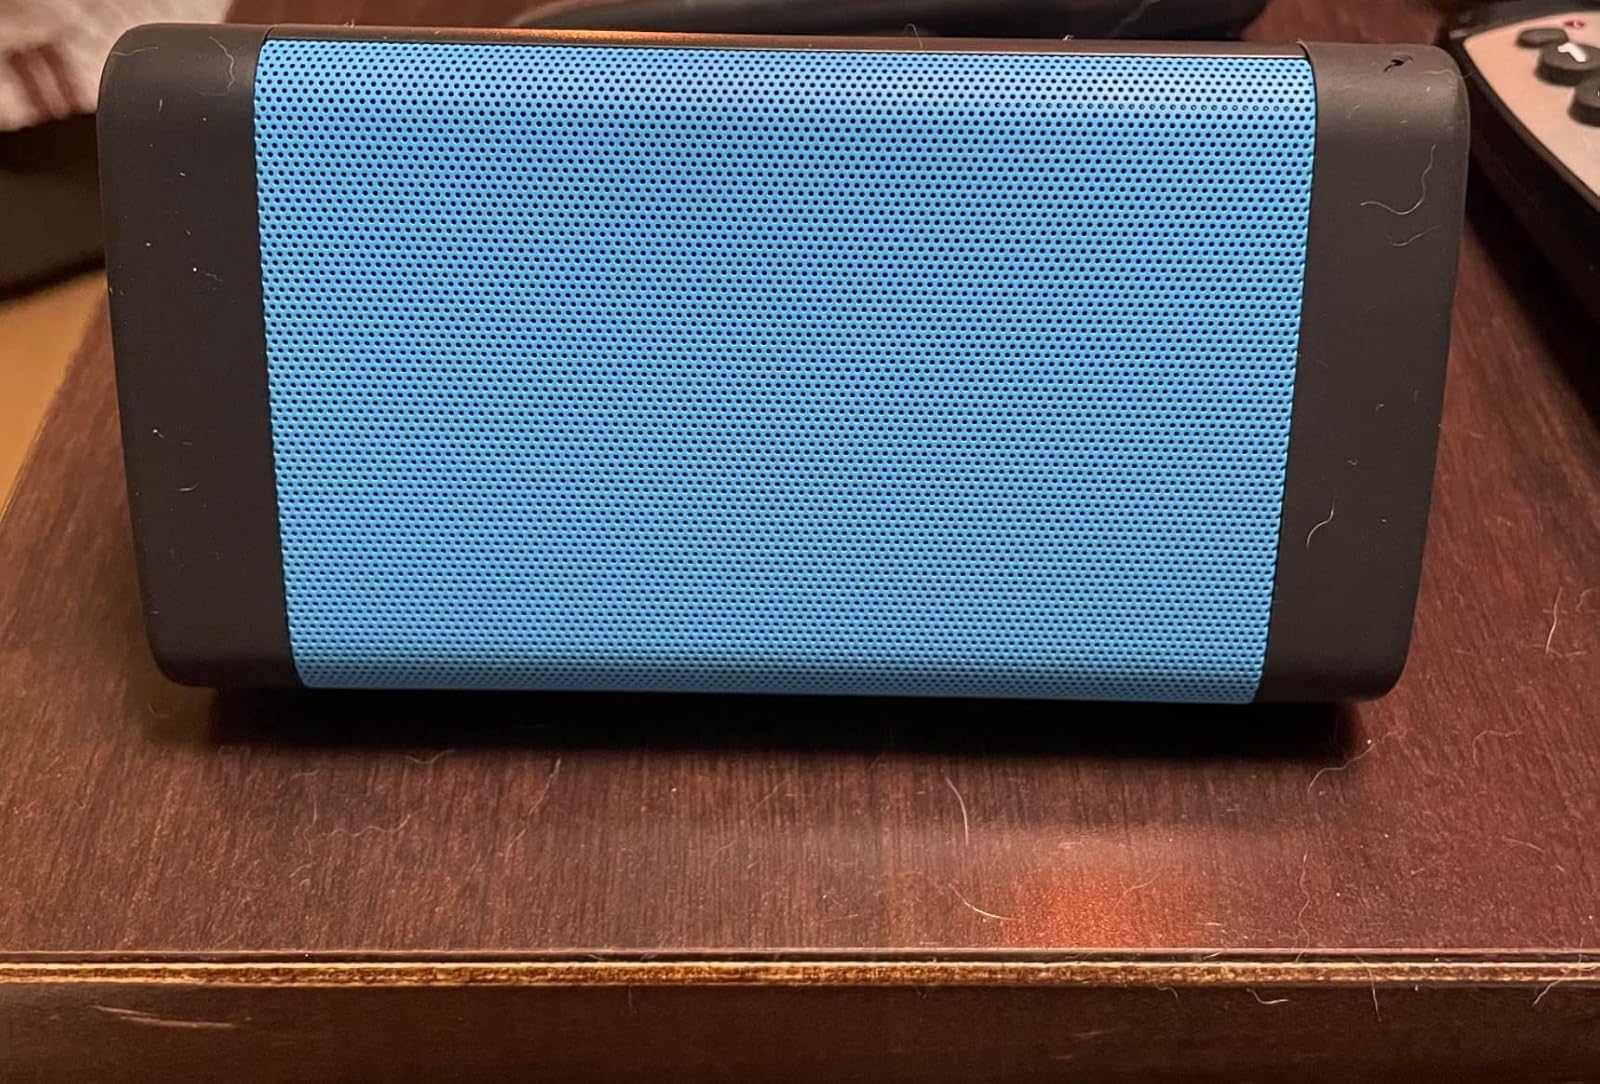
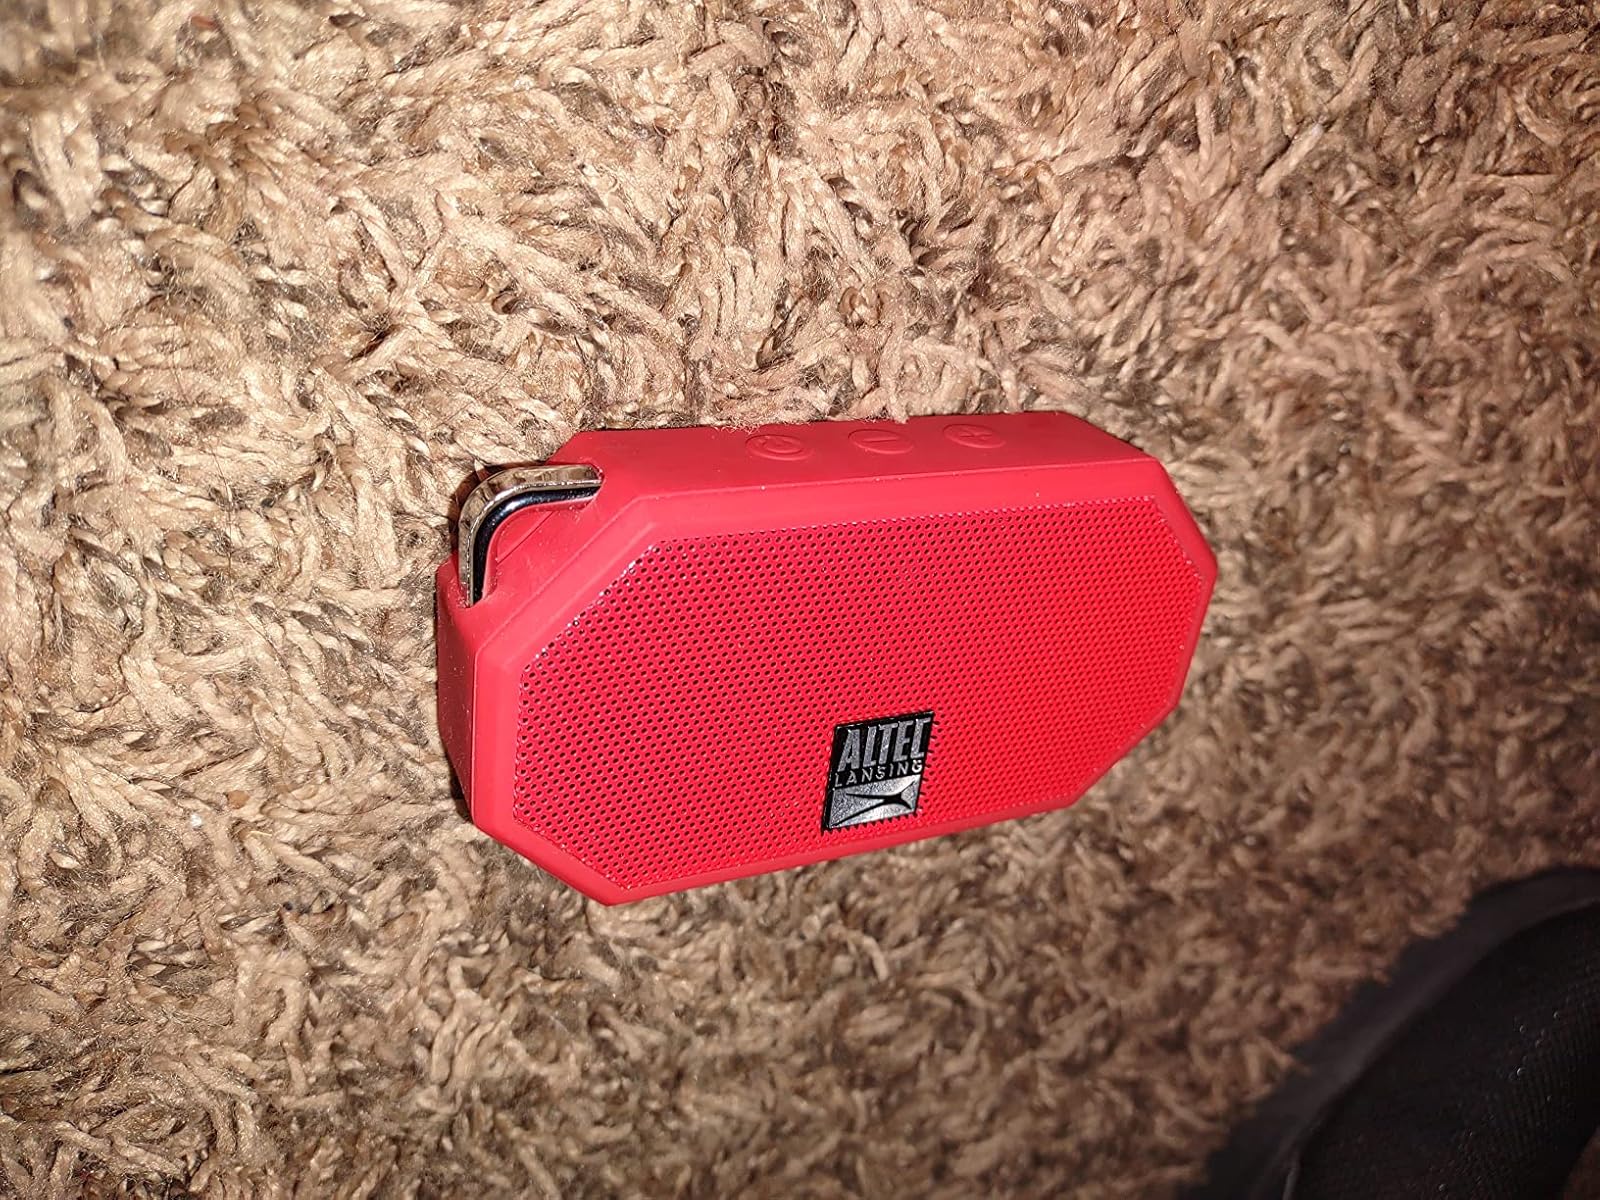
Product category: speaker
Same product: no